Heath River

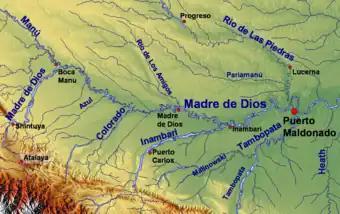
Rivers of the Madre de Dios Region, Peru and Bolivia

The Eja Sonene indigenous community lives in the area. They are an ethnic group belonging to either the Tacana-speaking Arawak, who migrated from the west or those of Pano origin, who originate from the lower reaches of the Madeira River.